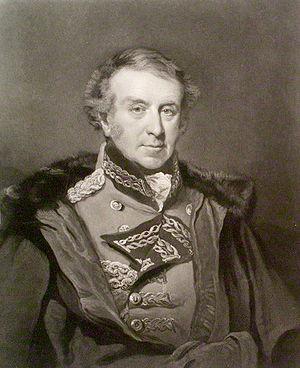
Hew Whiteford Dalrymple, 1ᵉʳ baronnet Dalrymple de High Mark, fut un général britannique qui commanda, en 1808, l'armée britannique au Portugal. Il fit signer à Jean Andoche Junot la célèbre convention de Cintra, pour l'évacuation de ce pays.